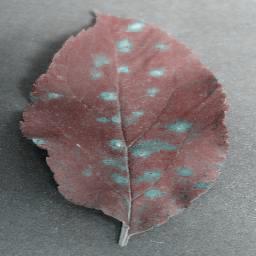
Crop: apple
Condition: cedar_rust